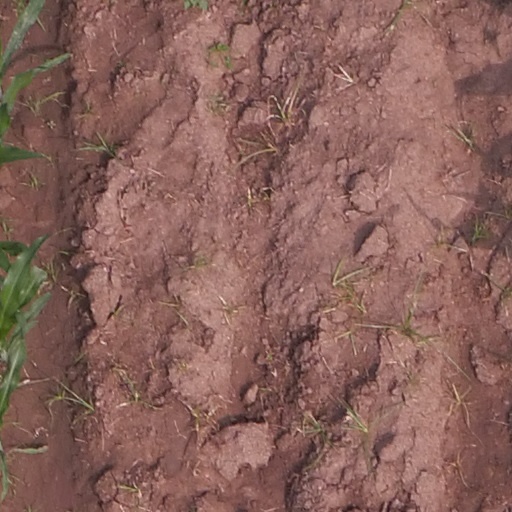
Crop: maize; corn